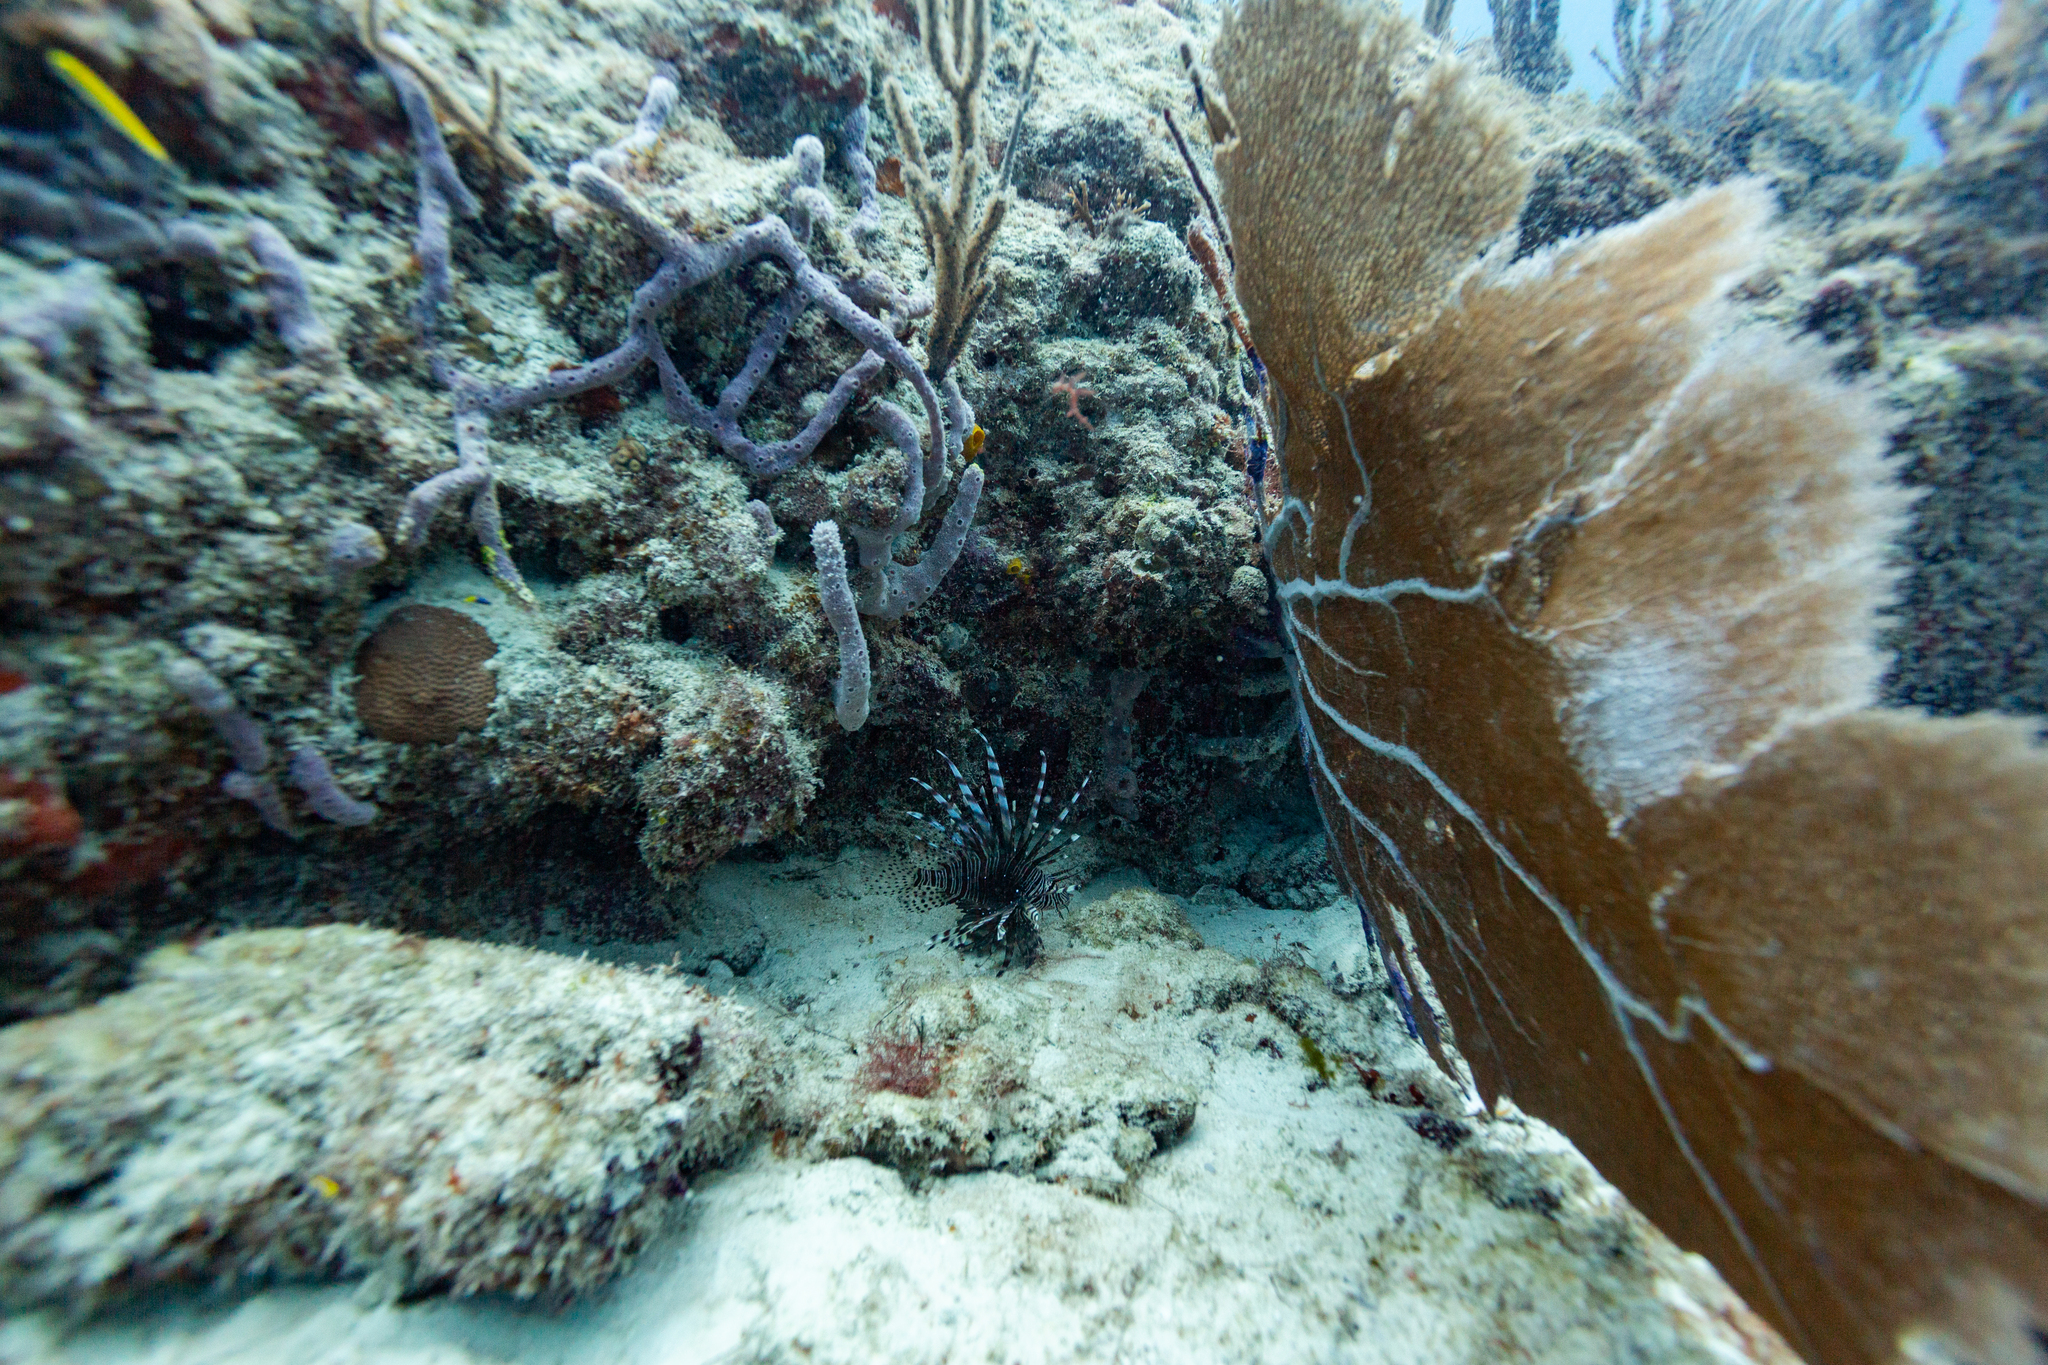
Pterois volitans (Red Lionfish)